Empire (1910 automobile)

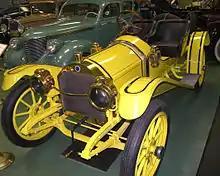
A 1910 Empire 20 "B" model on display at the Central Texas Museum of Automotive History in Texas.

The Empire was an American automobile manufactured from 1910 until 1919. Marketed as "the little aristocrat", the Empire 20 was a four-cylinder shaft-driven runabout built in Indianapolis. The model "A" was a conventional runabout for three passengers with a rumble seat. The Model A had a four-cylinder engine with 2523 cc, a bore of 88.9 mm, and a stroke of 101.6 mm. The engine power was 20 hp. The Engine was water cooled by natural circulation without pump. It had a two speed Gearbox. The gasoline capacity was 11 gallon = 47 liter. The wheelbase was 96 inches = 2438 mm. The vehicle weight was 1350 pounds = 612 kilograms. The model "B" had two bucket seats, a longer hood and was geared higher to attain faster speeds.